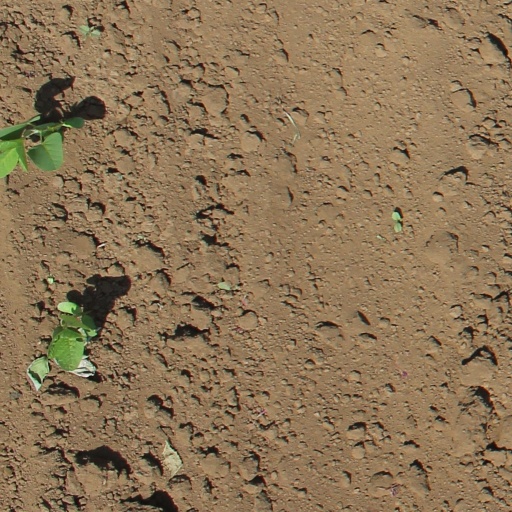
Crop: soybean